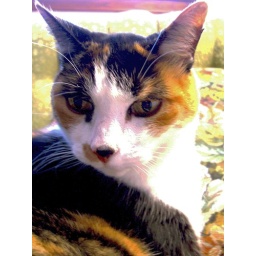
Zippy poses from the chair in mom and dad's bedroom